1966 Arab Cup final

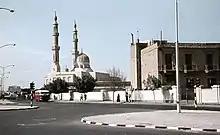
Baghdad hosts the final tournament

The 1966 Arab Cup Final was a football match that took place on 10 April 1966, at the Al-Kashafa Stadium in Baghdad, Iraq, to determine the winner of the 1966 Arab Cup. Iraq defeated Syria 2–1 with two goals from Ismail Gorgis to Iraq and a goal from Nureddin Idlibi to Syria, to win their second Arab Cup.